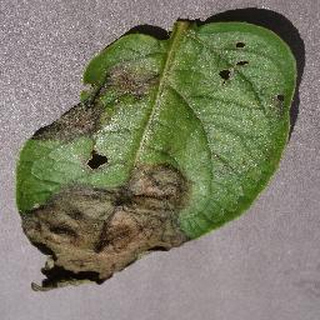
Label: potato_late_blight